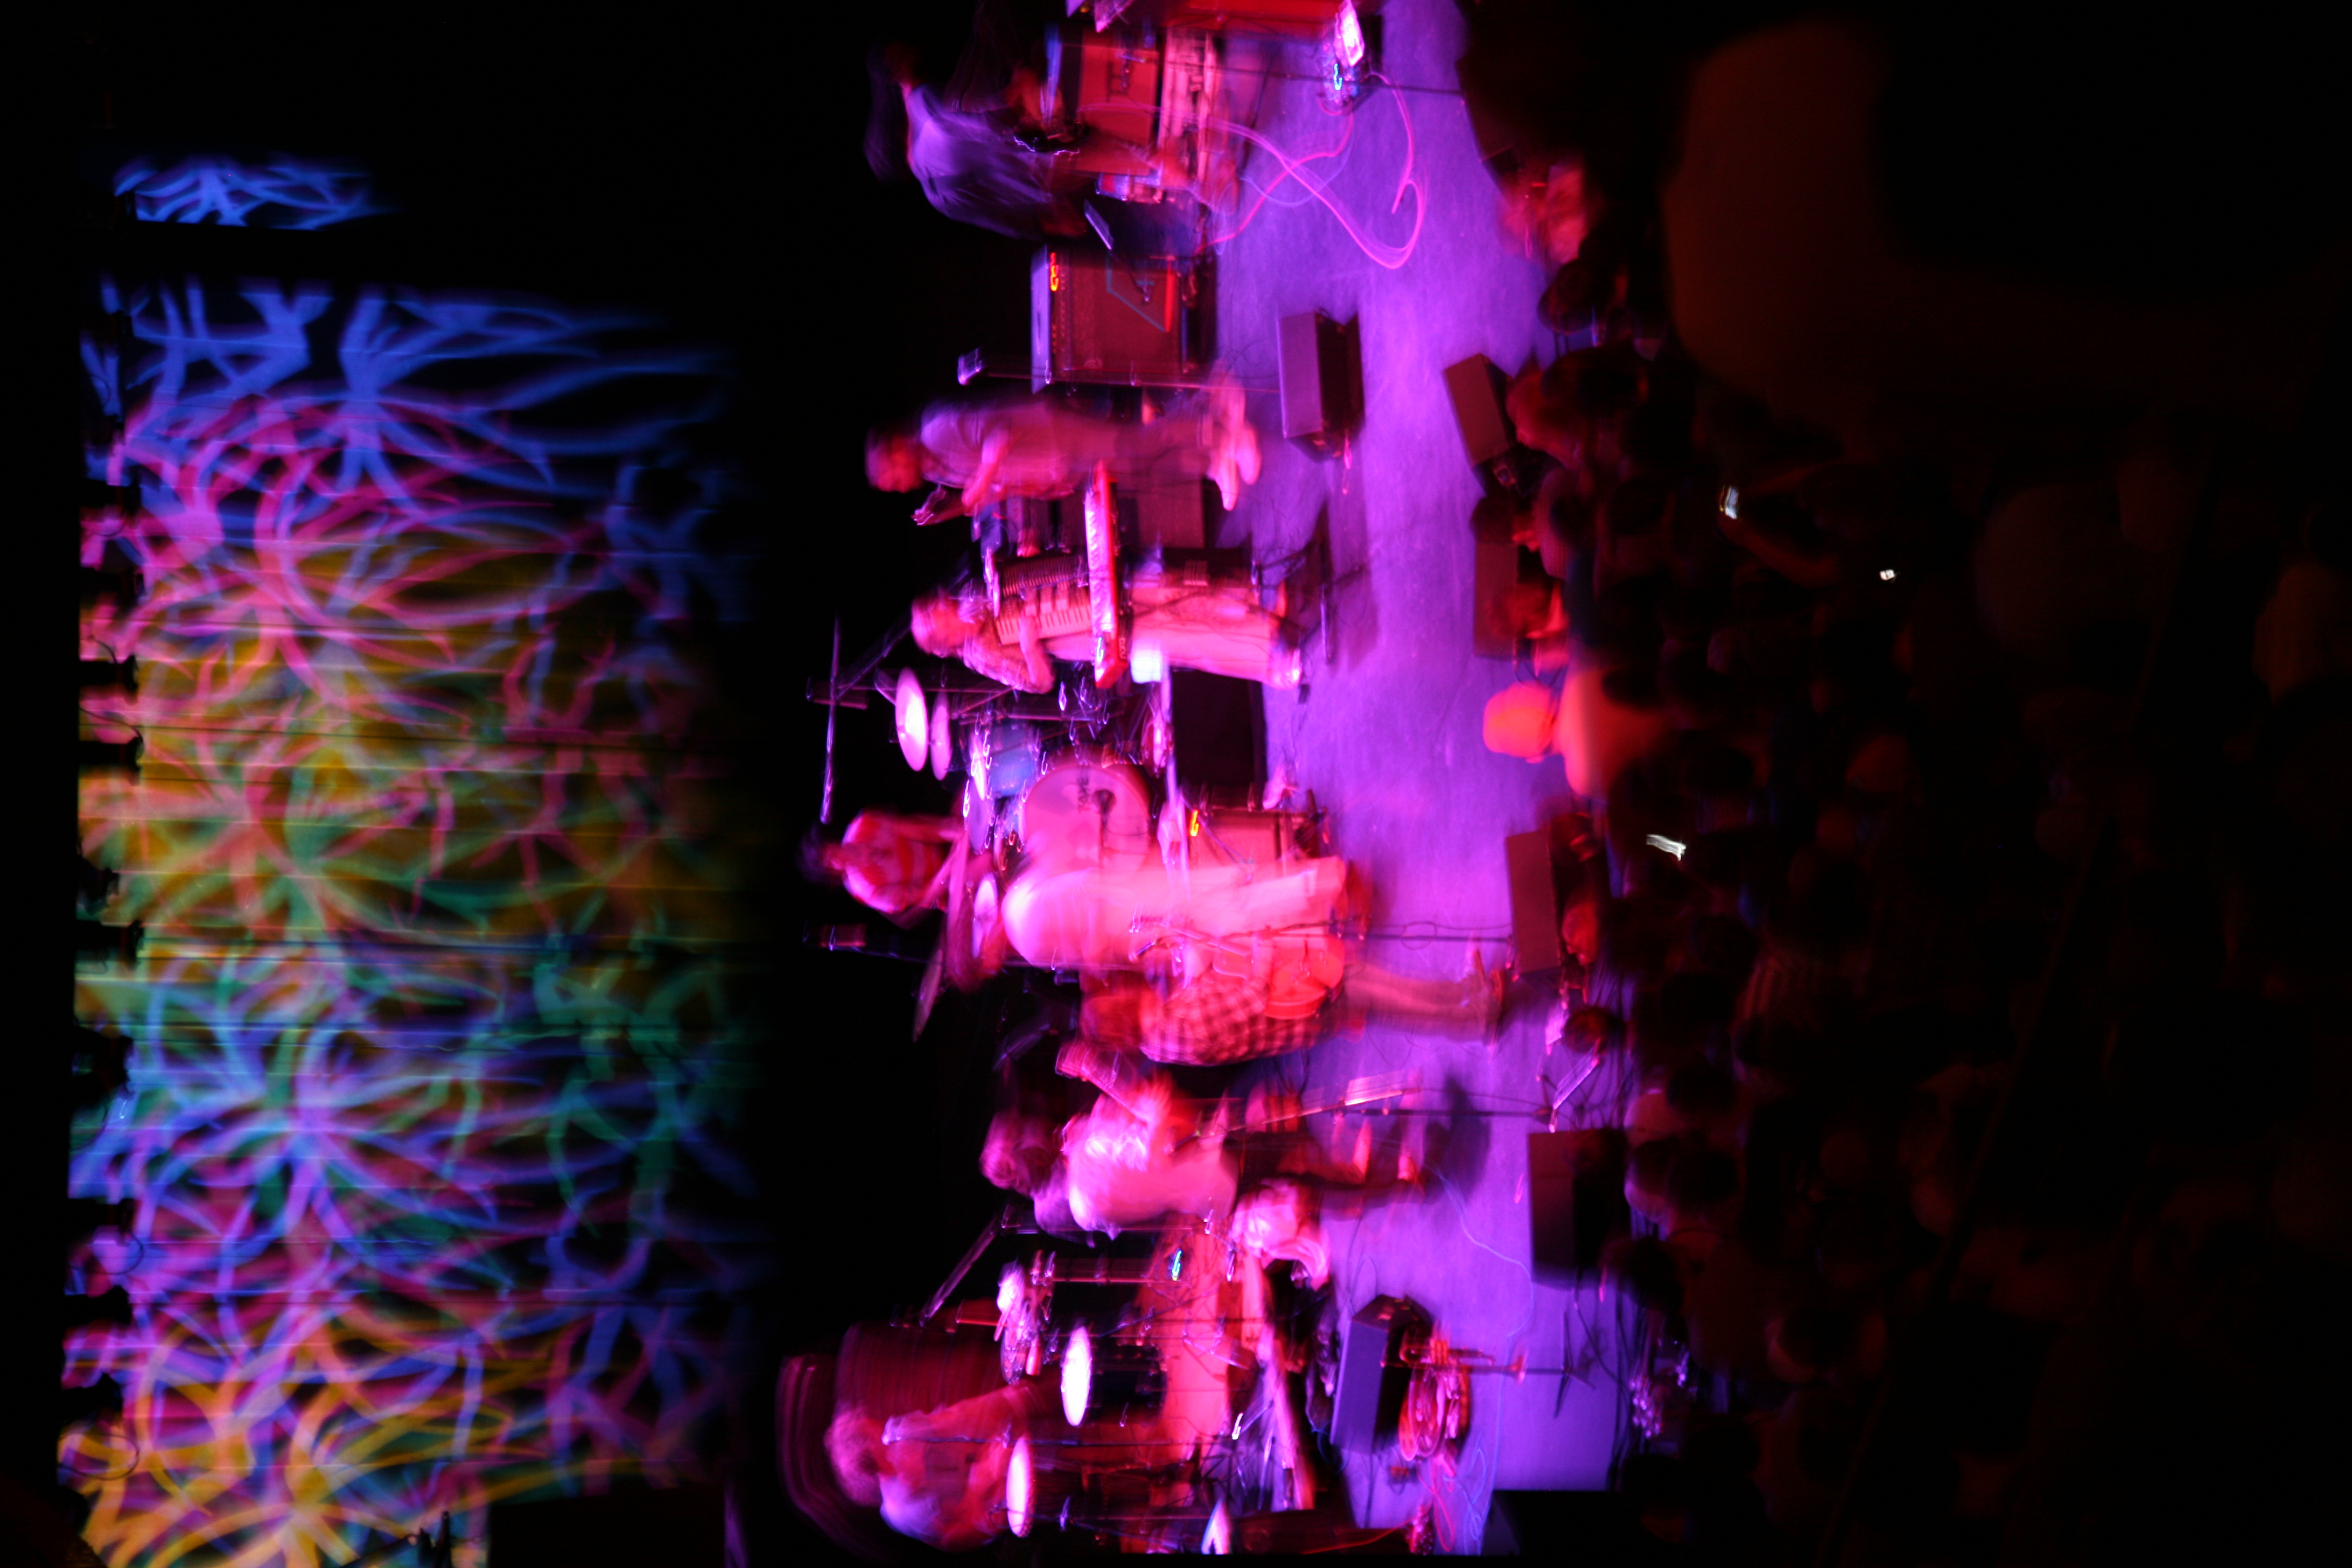
light, concert, color, theatre, stage, performance, theater, nightclub, wisconsin, milwaukee, pabsttheater, edwardsharpe, musical theatre